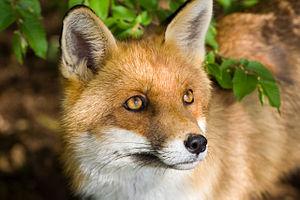
Renard roux pris près de Véron
Le Renard à oreilles de chauve-souris aussi appelé Chien oreillard ou Otocyon est un mammifère carnivore de la famille des Canidés. Des populations ont été observées en Éthiopie et au sud du Soudan jusqu'en Tanzanie ainsi que du sud de l'Angola et du Zimbabwe jusqu'en Afrique du Sud. L'otocyon vit dans les savanes et les prairies plutôt arides.
Le Renard véloce est une espèce de renard vivant en Amérique du Nord. Ne dépassant pas trois kilogrammes, il s'agit du plus petit renard d'Amérique du Nord. Habitant des prairies des Grandes Plaines, le renard véloce est très dépendant de son terrier qu'il utilise pour se cacher des prédateurs tels le Coyote. C'est un prédateur de petits mammifères, et son régime alimentaire est essentiellement constitué de lagomorphes. Il vit en couple qui élève tous les ans une portée de trois à six renardeaux. Au contraire de nombreux canidés, le territoire est maintenu par la femelle.